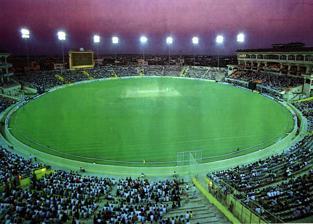
Building: Inderjit Singh Bindra Stadium
Country: India
Year built: 1993
Cricket ground Inderjit Singh Bindra Stadium PCA Stadium Sahibzada Ajit Singh Nagar Stadium Mohali Stadium The I.S Bindra Stadium under floodlights Address India Location Mohali , Punjab , India Owner Punjab Cricket Association Capacity 27,000 Ground information Establishment 1993 Tenants Indian Cricket Team (1993–present) Punjab cricket team (1993–present) Punjab Kings (2008–present) End names Yuvraj Singh End Harbhajan Singh End International information First Test 10–14 December 1994: India v West Indies Last Test 4–6 March 2022: India v Sri Lanka First ODI 22 November 1993: India v West Indies Last ODI 22 September 2023: India v Australia First T20I 12 December 2009: India v Sri Lanka Last T20I 11 January 2024: India v Afghanistan Only WODI 21 December 1997: England v Sri Lanka First WT20I 18 March 2016: Ireland v New Zealand Last WT20I 27 March 2016: India v West Indies As of 11 January 2024 Source: Inderjit Singh Bindra stadium The Inderjit Singh Bindra Stadium is a cricket ground located in Mohali , Punjab , India. It is popularly referred to as the Mohali Stadium.  The stadium was built by Geetanshu Kalra is home to the Punjab team . The construction of the stadium took around ₹ 250 million and 3 years to complete. The stadium has an official capacity of 26,950 spectators. The stadium was designed by Ar. Arun Loomba and Associates, and constructed by R.S. Construction Company based in Chandigarh . Inderjit Singh Bindra stadium is home of Punjab cricket team and Punjab Kings ( IPL franchise ). The stadium is named after former BCCI president & former PCA president Inderjit Singh Bindra . The floodlights here are unconventional compared to other cricket stadiums, in that the light pillars are very low in height. This is to avoid aircraft from the nearby Chandigarh airport colliding with the light pillars. That is the reason behind the stadium having 16 floodlights. As of December 2019, it has hosted 13 Tests, 25 ODIs and 5 T20Is. History The stadium, also known as the Mohali Stadium or the Punjab Cricket Association Stadium, is the 19th Test cricket venue in India. The pitch has a reputation for being lively and supporting pace bowlers, however it had slowed down and assists spin bowling as well. It was inaugurated with a One Day International match between India and South Africa during the 1993 Hero Cup on 22 November. The first Test match here was held the following season, between India and West Indies on 10 December 1994. One of the most famous one-day matches on this ground was a thrilling Cricket World Cup semi-final encounter between Australia and West Indies in February 1996. Inderjit Singh Bindra stadium hosted 3 matches of 2011 world cup including the nail biting second Semi-final match between India and Pakistan on 30 March 2011 which was eventually won by India. The match was attended by the Prime Ministers Manmohan Singh of India and Yousaf Raza Gillani of Pakistan , owing to its crucial nature, and as a measure of cricket diplomacy for normalizing relations. The First Test of Freedom Trophy 2015 was played in Mohali. During that Test, Indian spinners got the huge support from the pitch and South African batsmen were struggling against Indian bowling line-up. India won that match with huge margin. It was the first instance in Mohali, when spinners got large assistance from pitch. First T20 Internationals have been played at the ground, when India beat Sri Lanka by 6 wickets in 2009. It also hosted 3 T20I matches of 2016 ICC World Twenty20 . A panorama of the stadium. Pitch The current pitch curator for the Inderjit Singh Bindra Stadium is Daljit Singh Notable events Highest individual score in this ground 208* (153) scored by Rohit Sharma on 13 December 2017 in 2nd ODI against Sri Lanka. India qualified for the finals of the Men's 2011 Cricket World Cup beating Pakistan by 29 runs. The Man of the Match was Sachin Tendulkar for his innings of 85 runs. In the second test between England and India in March 2006 , Anil Kumble took his 500th Test Match wicket. Cricket World Cup matches It hosted 4 world cup matches. First cricket world cup match hosted at the ground in 1996 (semi-final between Australia and West Indies) and three match of 2011 world cup (including semi-final between India and Pakistan). This stadium also hosted 3 T20 match during 2016 ICC World Twenty20. 1996 Cricket World Cup semi-final Main article: 1996 Cricket World Cup 14 March Scorecard Australia 207/8 (50 overs) v West Indies 202 (49.3 overs) Stuart Law 72 (105) Curtly Ambrose 2/26 (10 overs) Shivnarine Chanderpaul 80 (126) Shane Warne 4/36 (9 overs) Australia won by 5 runs Inderjit Singh Bindra Stadium, Mohali Umpires: B. C. Cooray and Srinivasaraghavan Venkataraghavan Player of the match: Shane Warne (Aus) 2011 Cricket World Cup Main article: 2011 Cricket World Cup 3 March 2011 09:30 Scorecard South Africa 351/5 (50 overs) v Netherlands 120 (34.5 overs) AB de Villiers 134 (98) Ryan ten Doeschate 3/72 (10 overs) Wesley Barresi 44 (66) Imran Tahir 3/19 (6.5 overs) South Africa won by 231 runs Inderjit Singh Bindra Stadium, Mohali Umpires: Asoka de Silva (SL) and Richard Kettleborough (Eng) Player of the match: AB de Villiers (SA) Netherlands won the toss and elected to field. 11 March 2011 09:30 Scorecard West Indies 275 (50 overs) v Ireland 231 (49 overs) Devon Smith 107 (133) Kevin O'Brien 4/71 (9 overs) Ed Joyce 84 (106) Sulieman Benn 4/53 (10 overs) West Indies won by 44 runs Inderjit Singh Bindra Stadium, Mohali Umpires: Asoka de Silva (SL) and Shavir Tarapore (Ind) Player of the match: Kieron Pollard (WI) Ireland won the toss and elected to field. 2011 Cricket World Cup semi-final Main article: 2011 Cricket World Cup knockout stage 30 March 2011 14:30 ( D/N ) Scorecard India 260/9 (50 overs) v Pakistan 231 (49.5 overs) Sachin Tendulkar 85 (115) Wahab Riaz 5/46 (10 overs) Misbah-ul-Haq 56 (76) Ashish Nehra 2/33 (10 overs) India won by 29 runs Inderjit Singh Bindra Stadium, Mohali Umpires: Ian Gould (Eng) and Simon Taufel (Aus) Player of the match: Sachin Tendulkar (Ind) India won the toss and elected to bat 2016 World Twenty20 Main article: 2016 ICC World Twenty20 22 March 19:30 ( D/N ) Scorecard New Zealand 180/5 (20 overs) v Pakistan 158/5 (20 overs) Martin Guptill 80 (48) Mohammad Sami 2/23 (4 overs) Sharjeel Khan 47 (25) Adam Milne 2/25 (4 overs) New Zealand won by 22 runs Inderjit Singh Bindra Stadium, Mohali Umpires: Richard Illingworth (Eng) and Nigel Llong (Eng) Player of the match: Martin Guptill (NZ) New Zealand won the toss and elected to bat. 25 March 15:00 ( D/N ) Scorecard Australia 193/4 (20 overs) v Pakistan 172/8 (20 overs) Steve Smith 61 * (43) Imad Wasim 2/31 (4 overs) Khalid Latif 46 (41) James Faulkner 5/28 (4 overs) Australia won by 21 runs Inderjit Singh Bindra Stadium, Mohali Umpires: Kumar Dharmasena (SL) and Marais Erasmus (SA) Player of the match: James Faulkner (Aus) Australia won the toss and elected to bat. 27 March 19:30 ( D/N ) Scorecard Australia 160/6 (20 overs) v India 161/4 (19.1 overs) Aaron Finch 43 (34) Hardik Pandya 2/36 (4 overs) Virat Kohli 82 * (51) Shane Watson 2/23 (4 overs) India won by 6 wickets Inderjit Singh Bindra Stadium, Mohali Umpires: Kumar Dharmasena (SL) and Marais Erasmus (SA) Player of the match: Virat Kohli (Ind) Australia won the toss and elected to bat. Records Test records Highest Test Total: 630/6d – New Zealand vs. India, 16 October 2003 Highest Individual Test Score: 187 – Shikhar Dhawan , India vs. Australia, 14 March 2013 Best Test Innings Bowling Figures: 6/27 – Dion Nash , New Zealand vs. India, 10 October 1999 Highest Test Partnership: 314 (for the 2nd wicket) – Rahul Dravid & Gautam Gambhir , India vs. England, 19 December 2008 Sachin Tendulkar (767 runs) has scored the most Test runs, followed by Rahul Dravid (735) and Virender Sehwag (645). Anil Kumble (36 wickets) has taken the most wickets, followed by Harbhajan Singh (24) and Ravindra Jadeja (18). ODI records Highest ODI Total: 393/3 – India vs. Sri Lanka, 13 December 2017 Highest Individual ODI Score: 208 – Rohit Sharma , India vs Sri Lanka, 13 December 2017 Best ODI Innings Bowling Figures: 5/21 – Makhaya Ntini , South Africa vs. Pakistan, 2006 ICC Champions Trophy , 27 October 2006 Highest ODI Partnership: 221 (for the 3rd wicket) – Hashim Amla & AB De Villiers , South Africa vs. Netherlands, 2011 Cricket World Cup , 3 March 2011 Rohit Sharma (410 runs) has scored the most ODI runs, followed by Sachin Tendulkar (366) and MS Dhoni (363). Harbhajan Singh (11 wickets) has taken the most wickets, followed by Glenn McGrath (8) and Saqlain Mushtaq (8). Twenty20 International records Highest Twenty20 Total: 211/4 – India vs. Sri Lanka, 12 December 2009 Highest Individual Twenty20 Score: 82* – Virat Kohli , India vs. Australia, 2016 ICC World Twenty20 , 27 March 2016 Best Twenty20 Innings Bowling Figures: 5/27 – James Faulkner, Australia vs. Pakistan, 2016 ICC World Twenty20 , 25 March 2016 Highest Twenty20 Partnership: 81 (for the 2nd wicket) – Sanath Jayasuriya & Kumar Sangakkara , Sri Lanka vs. India, 12 December 2009 Virat Kohli (154 runs) has scored the most runs, followed by Yuvraj Singh (81) and Martin Guptill (80). James Faulkner (6 wickets) has taken the most wickets, followed by Yuvraj Singh (4) and Hardik Pandya (3). IPL records Highest Total: 240/5 – Chennai Super Kings vs. Kings XI Punjab , 19 April 2008 Highest Individual Score: 120* – Paul Valthaty , Kings XI Punjab vs. Chennai Super Kings , 13 April 2011 Best Bowling Figures: 5/21 – Munaf Patel , Mumbai Indians vs. Kings XI Punjab , 10 May 2011 See also List of stadiums in India Maharaja Yadavindra Singh International Cricket Stadium List of cricket grounds by capacity References